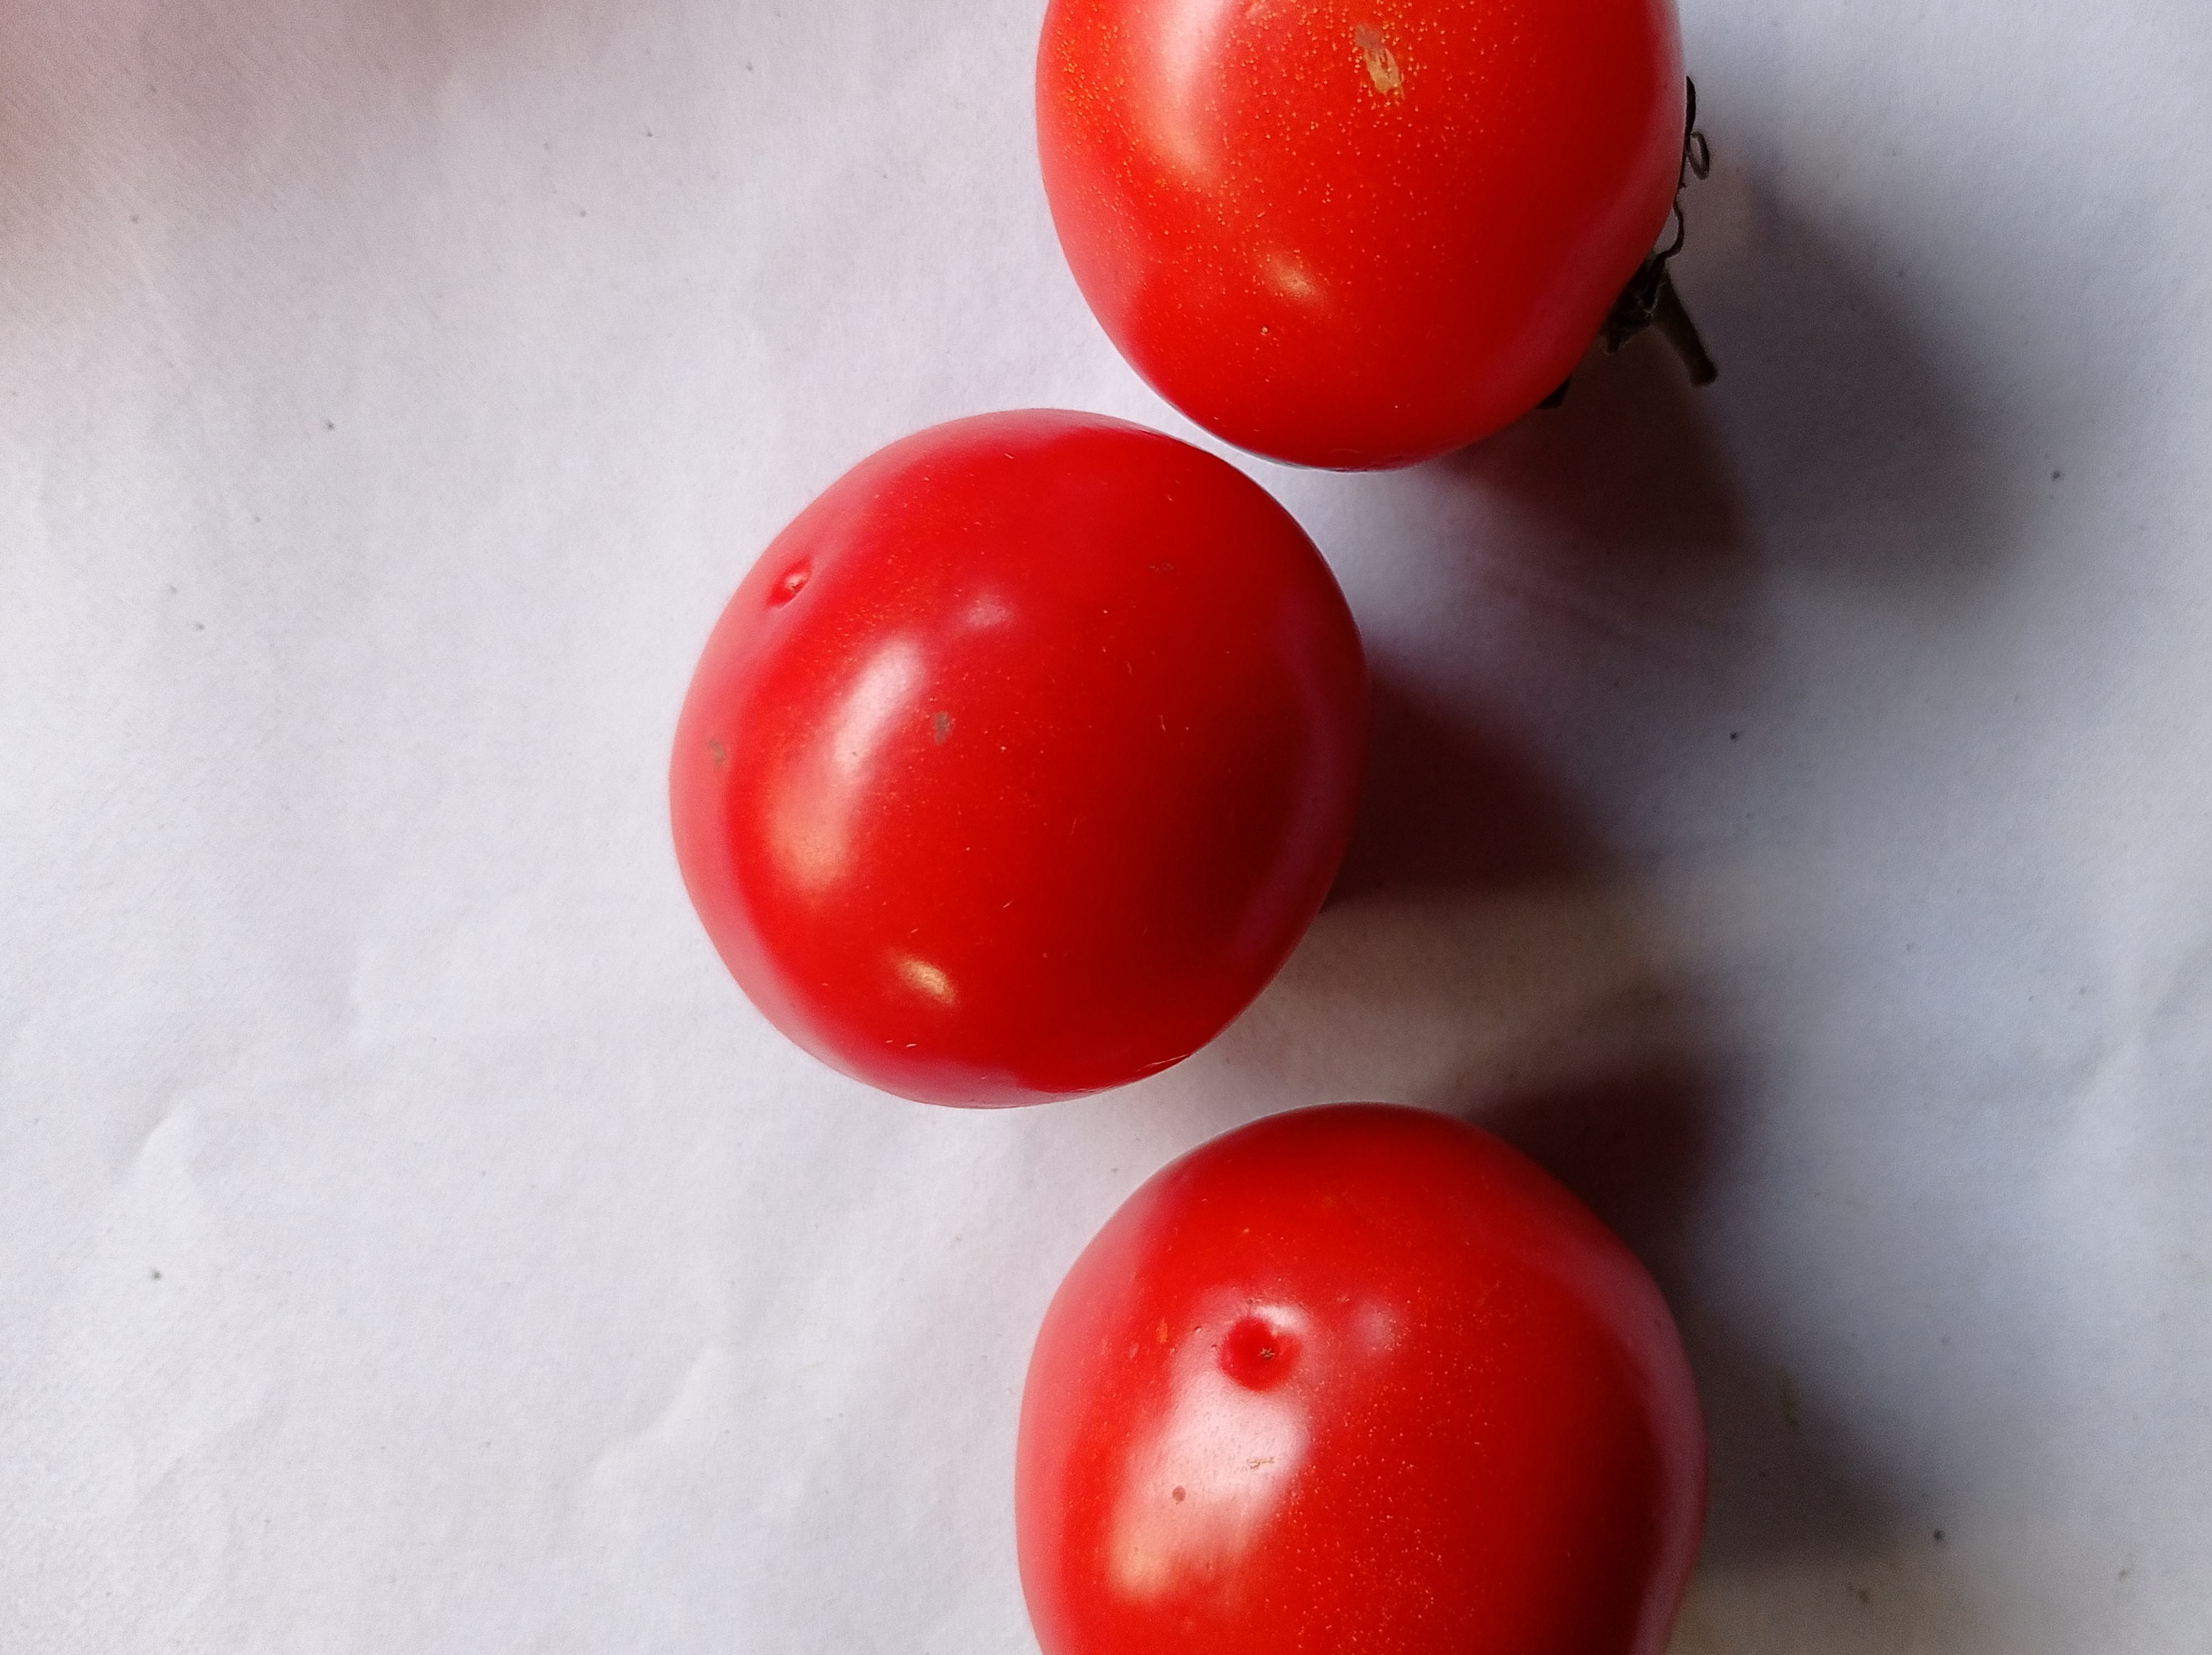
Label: Fresh